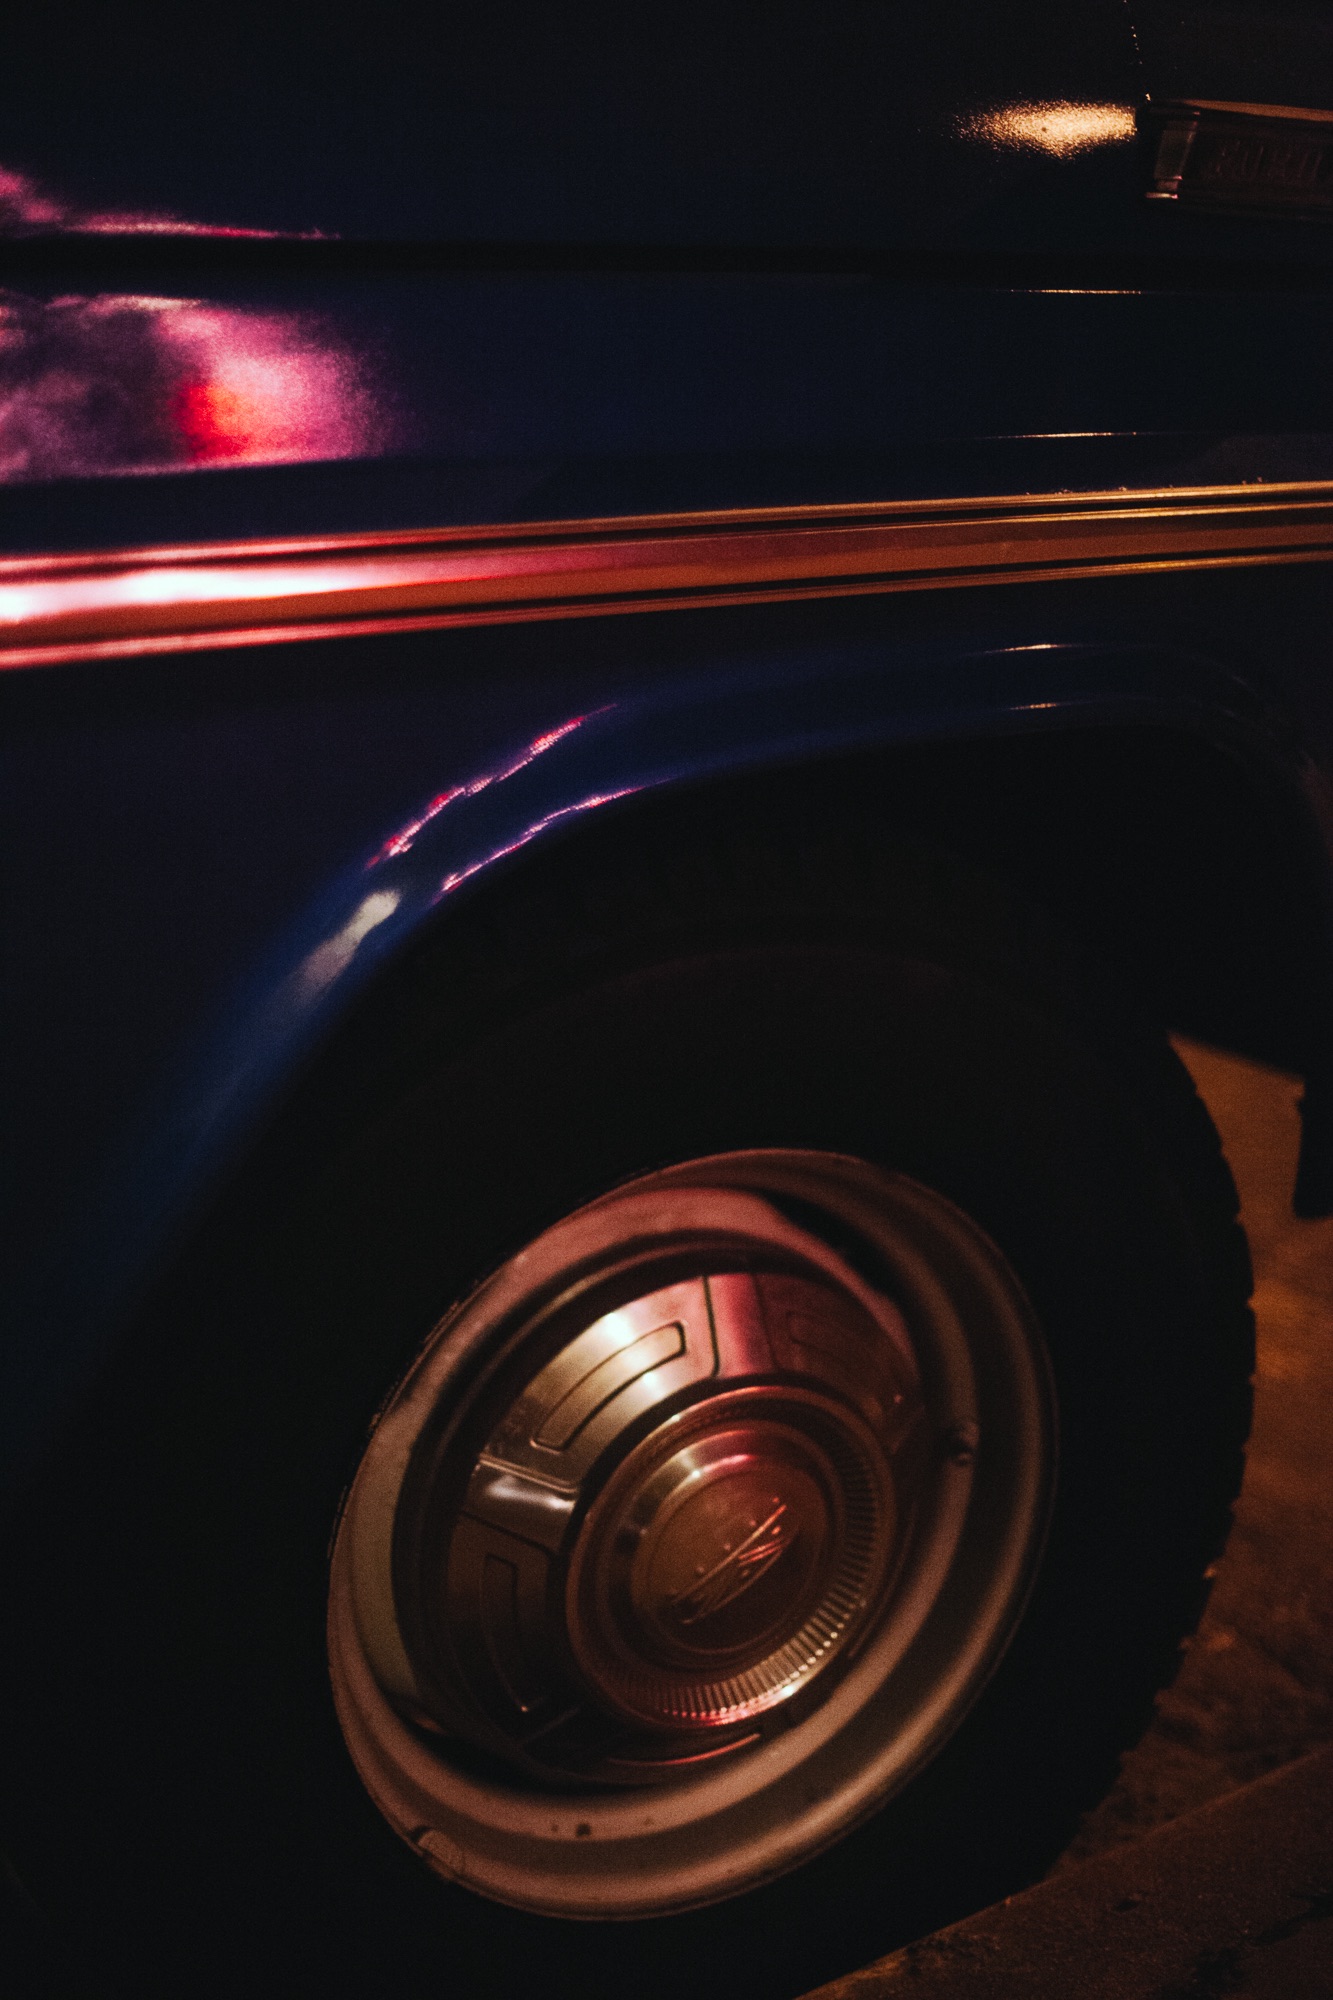
light, car, night, wheel, glass, number, reflection, red, vehicle, darkness, lighting, circle, shape